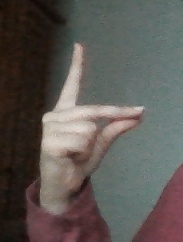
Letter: ta